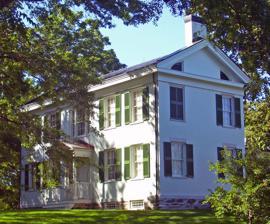
Building: Dr. Abram Jordan House
Country: United States of America
Year built: 1822
Historic house in New York, United States United States historic place Dr. Abram Jordan House U.S. National Register of Historic Places South elevation and east profile, 2008 Show map of New York Show map of the United States Location Claverack-Red Mills, New York Nearest city Hudson Coordinates 42°13′29″N 73°43′25″W / 42.22472°N 73.72361°W / 42.22472; -73.72361 Built 1822 Architectural style Federal , Greek Revival NRHP reference No. 99001135 Added to NRHP September 9, 1999 The Dr. Abram Jordan House (also known as the Wedding Present House ) is located along the NY 23 state highway in Claverack-Red Mills, New York , United States. It is a brick Federal style house, with some Greek Revival decorative touches, built in the 1820s as a wedding present from a local landowner to his daughter and son-in-law. It typifies the application of that style in the eastern upper Hudson Valley . In 1999 it was listed on the National Register of Historic Places . Property The house is on a lot of less than 2 acres (0.81 ha) along the north side of Route 23, just north of the Van Wyck Lane intersection. It is set back slightly from the road, on a slight rise. To its west are other older houses on large lots, two of which, the Stephen Miller House across the street and Van Rensselaer Lower Manor House a few hundred feet to the west, are also listed on the National Register. To the east the land descends slightly into an area of more densely developed and newer residential subdivisions on either side of the road. There are three other buildings on the property, all of them considered contributing to its historic character. The building itself is a two-story, five-by-two- bay structure on a stone foundation sided in brick painted white topped with a low gabled roof covered in seamed metal panels. A boxed cornice and plain frieze mark the roofline. Two white brick chimneys rise at the ends. A single-story brick service wing, with attached frame extension, projects from the north. All the windows have green louvered shutters . The south (front) facade is dominated by the centrally located main entrance on the first floor. It is sheltered by an open gable porch supported by columns. The entrance itself is flanked by sidelights and pilasters and surmounted by an ornate fanlight and segmented arched lintel. Above it is a detailed tripartite window within an arch partially cut into the frieze and cornice above it. It is flanked by pilasters supported another segmented arch lintel. The identical east and west elevations feature fully pedimented gable fields, rising slightly above the roofline to create a parapet effect. Quarter windows are within on both elevations. The east side's lower stories feature windows similar to those on the rest of the house; the west side's are smaller. There are no windows on the portion of the north (rear) facade not connected to the wing. The six-paneled main entrance door opens on a wide central hall with finely crafted staircase featuring carved stair ends and maple balustrade and newels . There are large rooms on each side, both with an original carved mantelpieces , moldings and ornamental plaster ceilings and walls. This floor plan is duplicated on the second floor, which has had more modifications to its interior but retains the same original wide-plank wooden flooring found on the first story. Most of the rear kitchen wing has been modernized. An original cooking fireplace and baking oven remains in the frame portion, which also has other older finishes. It is possible that this may have been a separate building at one time. The barns Behind the house is a brick smokehouse . It is one story high, with a gabled roof extended to cover the entrance. The two barns to the northeast have extensive Greek Revival ornamentation. History Local landowner Peter Mesick had the house built in 1822 as a wedding present for his daughter Catherine, who wed Jordan that same year. At that time the house was strictly Federal style in form, with its rigid symmetries and restrained classically inspired decorations. The smokehouse was built at the same time. In 1845 the two barns were built, and the house updated in the Greek Revival style which had become popular in the interim. That resulted in the pediments along the gables. There have been no major changes to the property since then. See also National Register of Historic Places listings in Columbia County, New York References